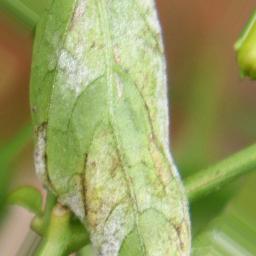
Label: powdery mildew